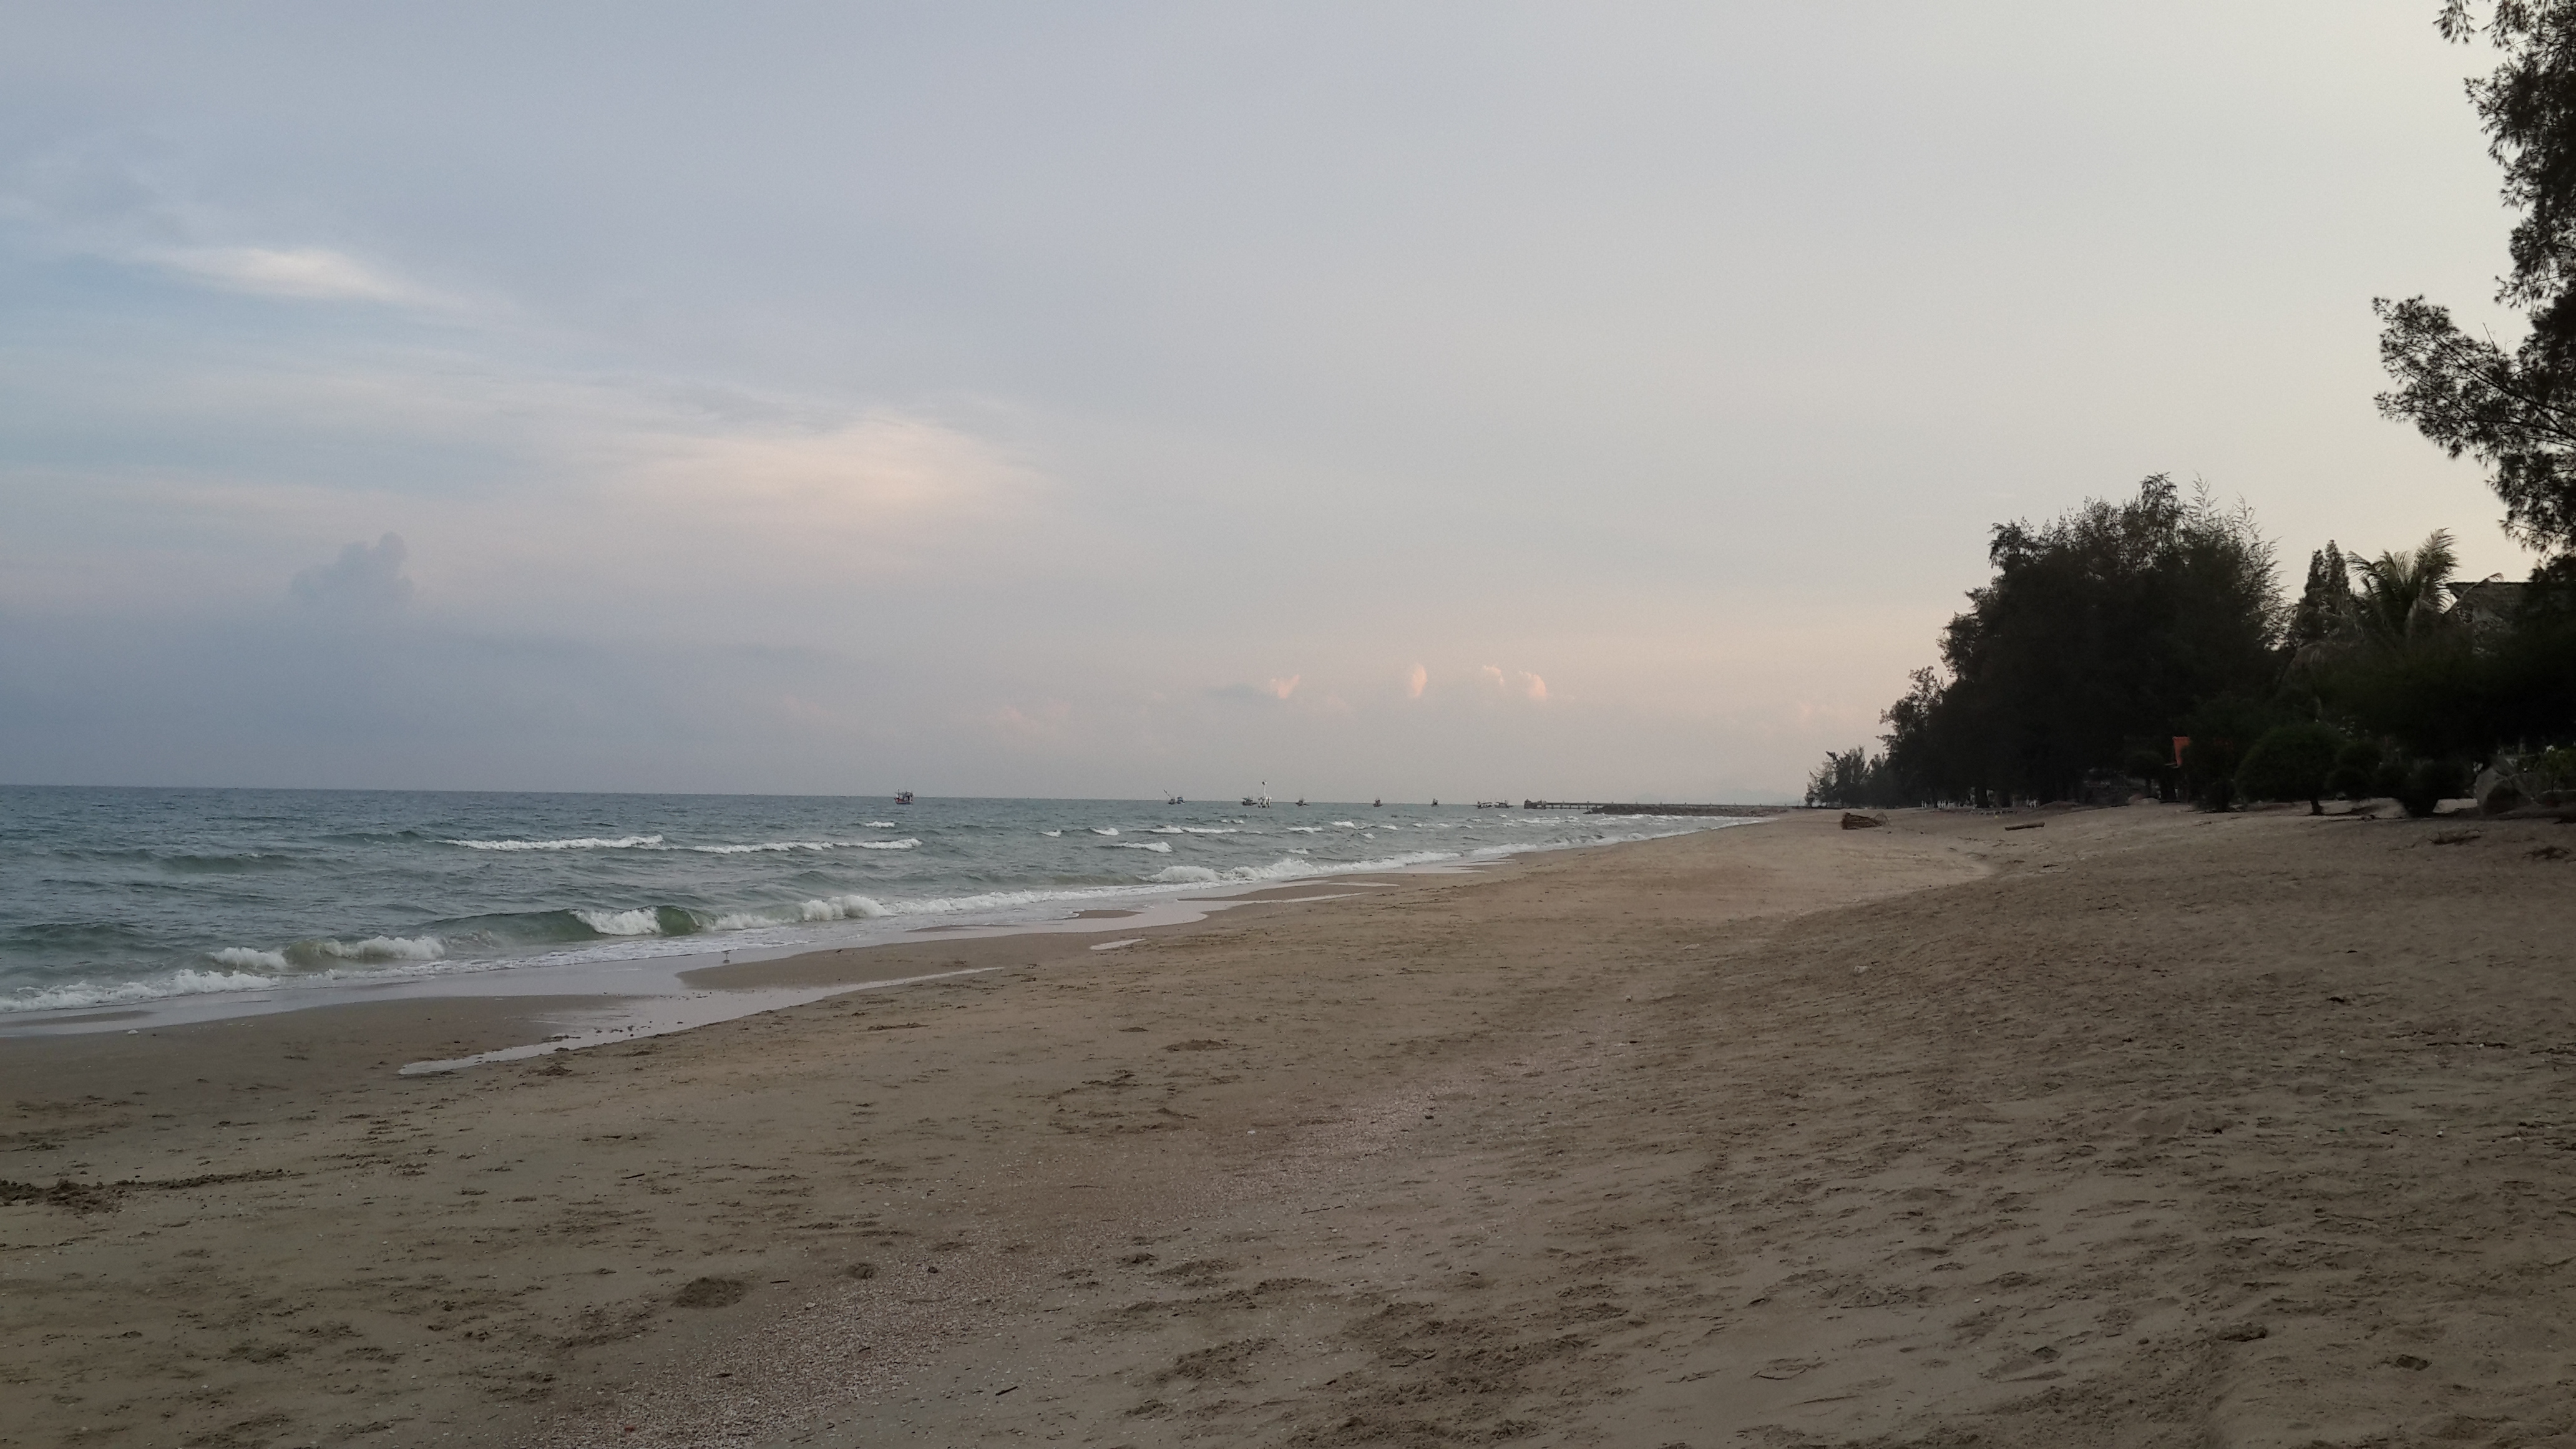
beautiful, sea, body of water, beach, coast, shore, sky, ocean, natural environment, horizon, coastal and oceanic landforms, atmospheric phenomenon, cloud, wave, sand, wind wave, water, morning, calm, vacation, bay, tide, tree, bank, landscape, sound, tropics, tourism, wind